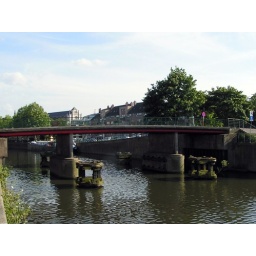
Road bridge carrying Gandastraat over the river Scheldt, Ghent, Belgium 2008.